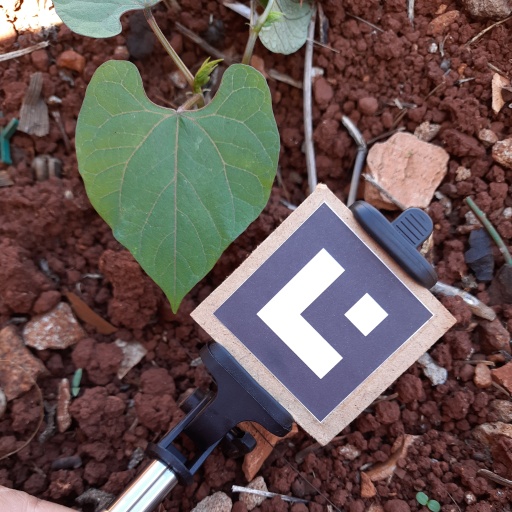
Observations: flat surface, no eating holes, under shade